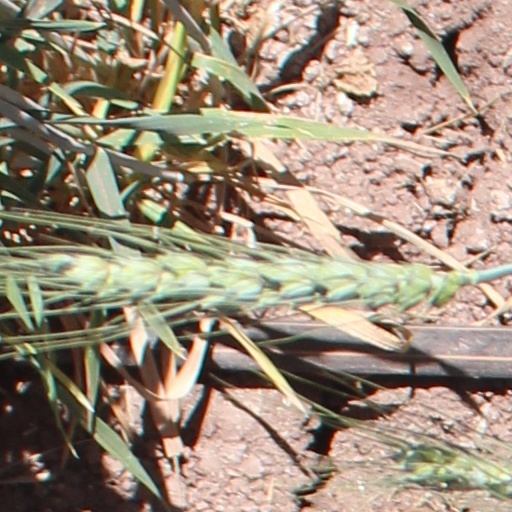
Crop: wheat